Herman L. Humphrey

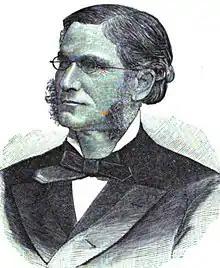
From 1882's "Public Men of To-Day"

Herman Loin Humphrey (March 14, 1830June 10, 1902) was an American attorney, judge, and Republican politician. He served three terms in the United States House of Representatives, representing Wisconsin's 7th congressional district (1877–1883). Prior to his election to Congress, he was a Wisconsin circuit court judge for ten years in western Wisconsin, and served two years in the Wisconsin State Senate. Some sources give his middle name as Leon.